Social Change Assistance Trust

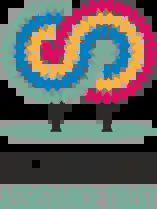

The Social Change Assistance Trust (SCAT) is a South African non-profit advocacy organisation established in 1984 to advocate for human rights and social justice philanthropy.